Almora

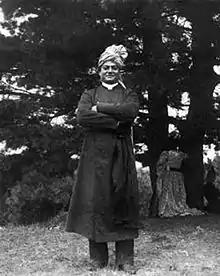
Swami Vivekananda visited Almora thrice during his Himalayan sojourns

Due to the significant variation in elevation, the region's vegetation is remarkably diverse, with 4000 species of plants represented. The species can be broadly classified into tropical, Himalayan sub-tropical, and (sub-)alpine. The alpine and sub-alpine zones are considered to host the largest number of medicinal plants.